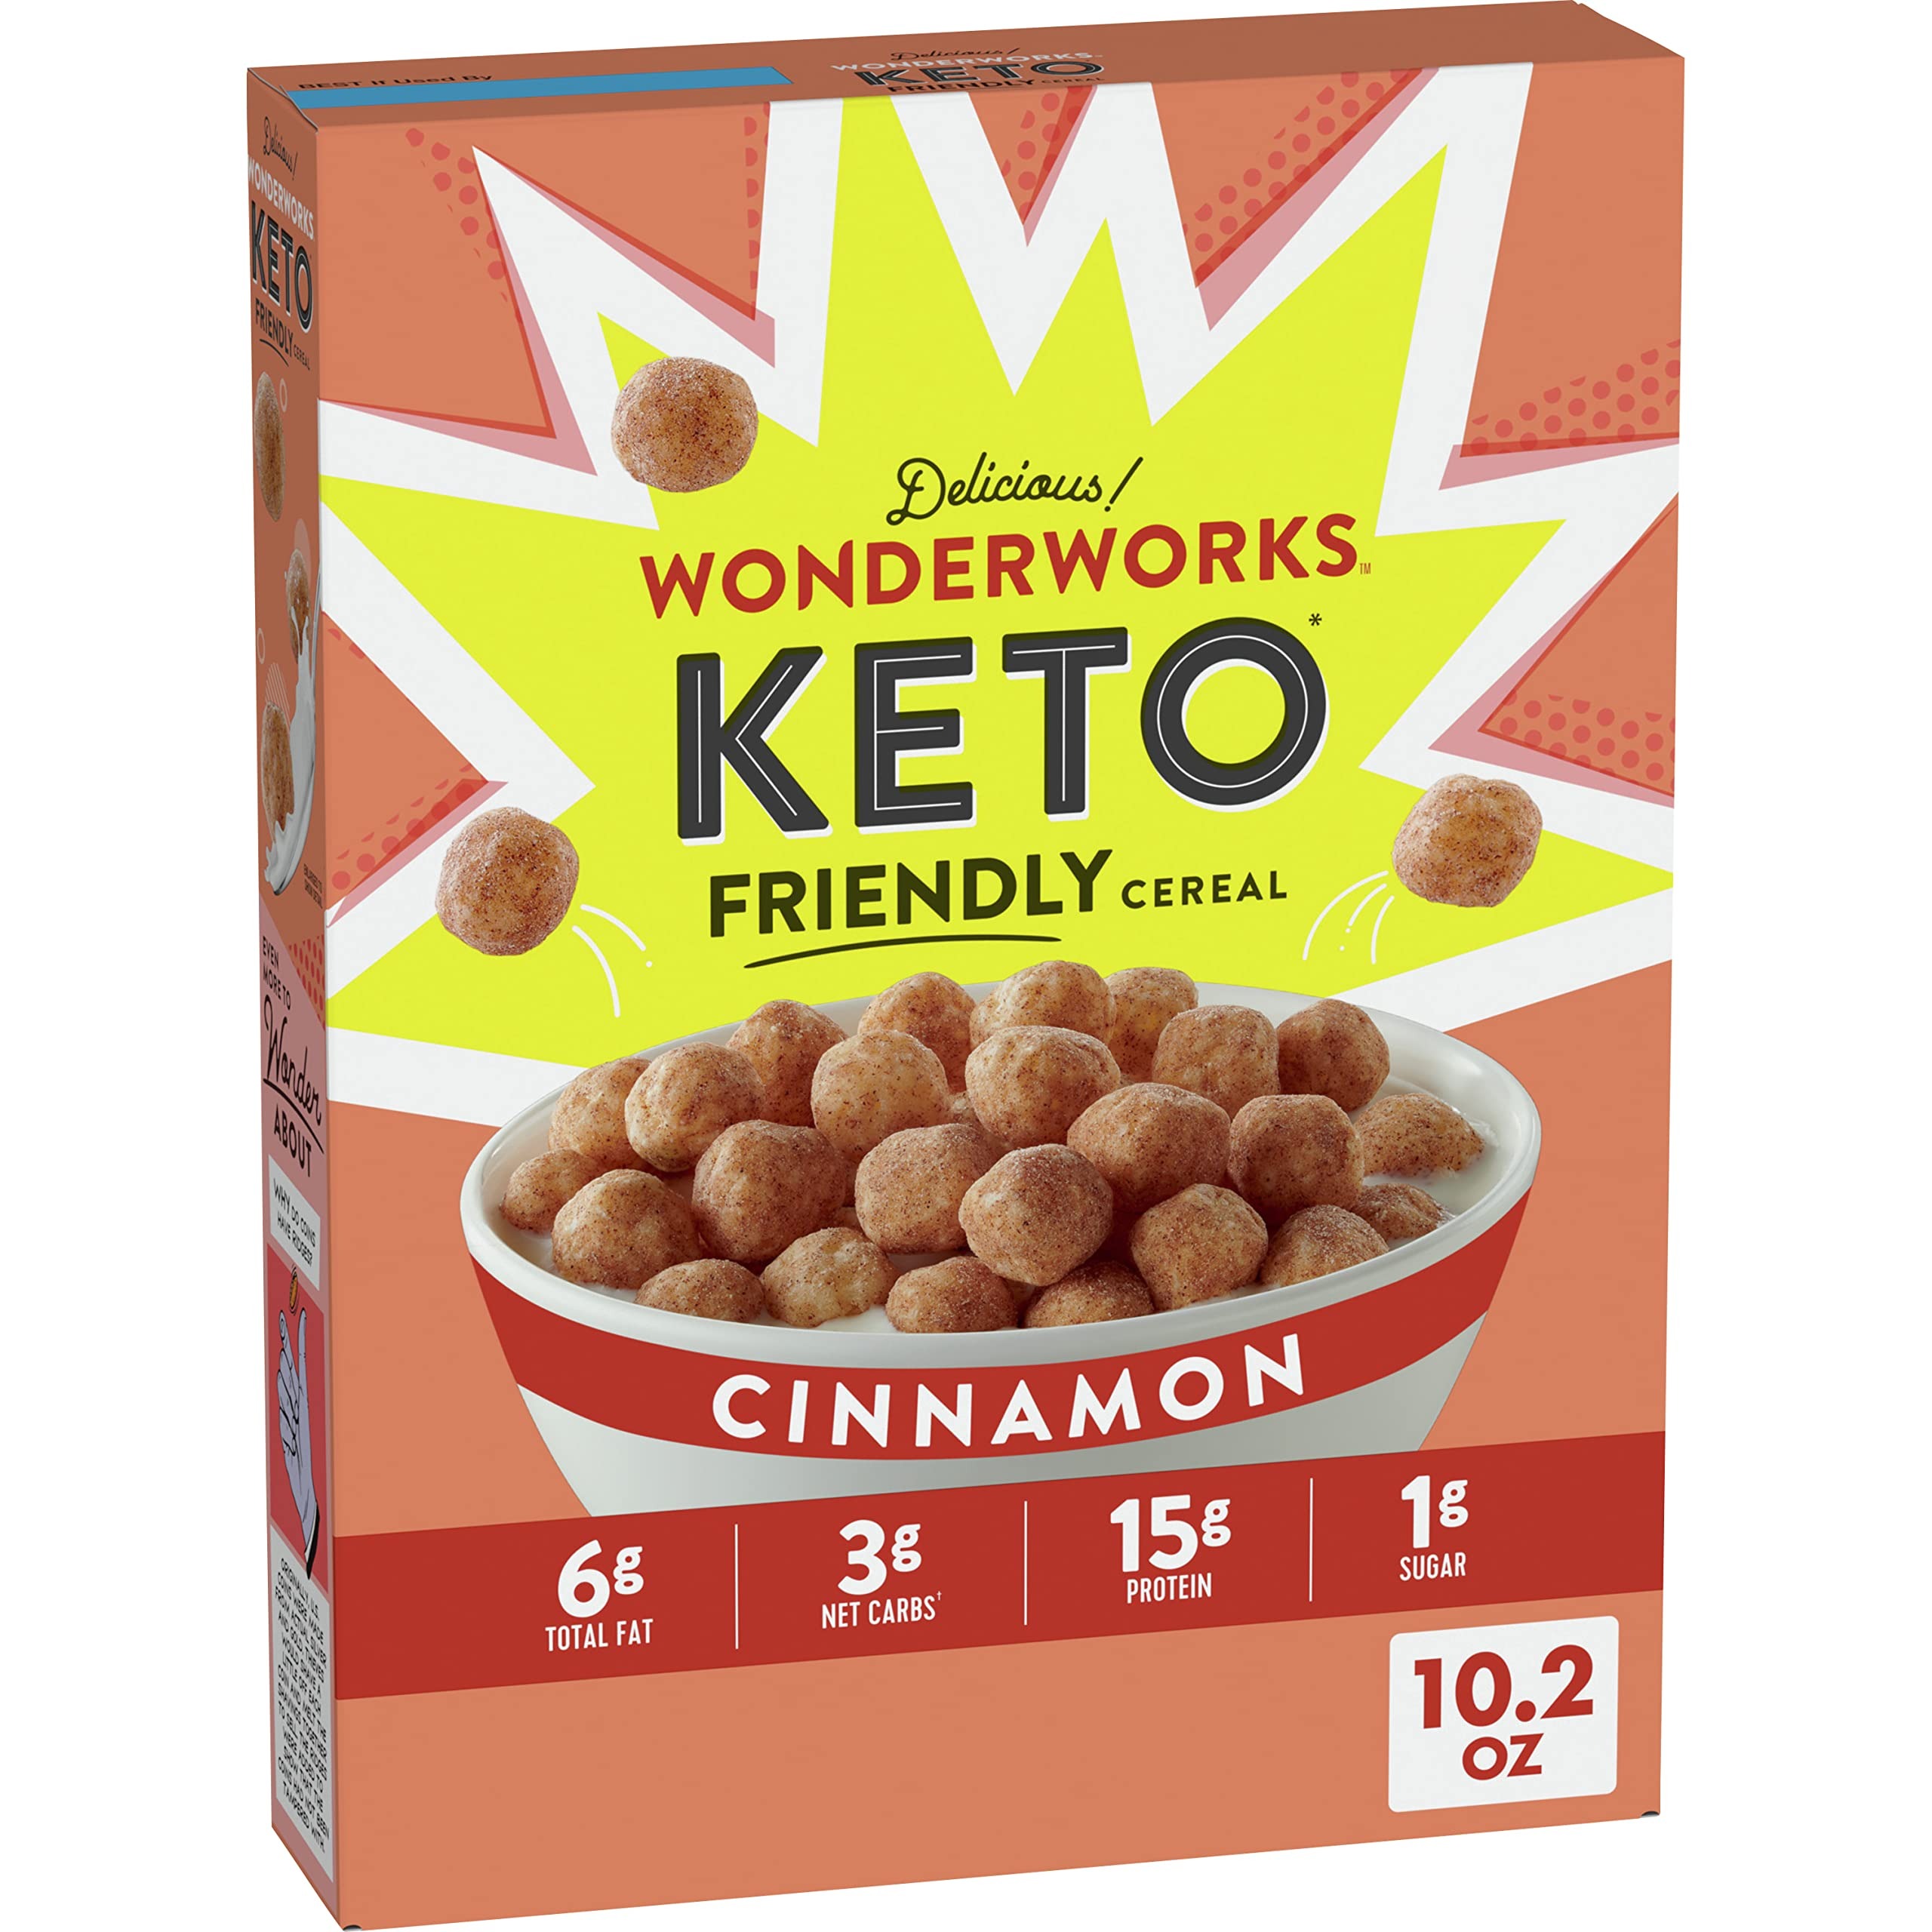
Item Name: Wonderworks Keto Friendly Breakfast Cereal, Keto Friendly Snack, 1g sugar, 10.2 oz
Bullet Point 1: Wonderworks is adding fun to keto meal prep, bringing the wonder of the breakfast cereal experience you loved as a kid back with the macros you’re looking for today
Bullet Point 2: Keto friendly cinnamon cereal with one gram of sugar per serving (always consult your physician before starting an eating plan that involves the regular consumption of high fat foods)
Bullet Point 3: High protein cereal with three net carbs per serving (3g Net Carbs = 17g Total Carbs -5g Fiber -5g Sugar Alcohol -4g Allulose)
Bullet Point 4: Whether in a bowl with milk or dairy-free milk alternative, in a keto recipe or thrown in a keto snack mix, Wonderworks can help you stay on track from morning to night
Bullet Point 5: Contains one 10.2 ounce box of Cinnamon Wonderworks Keto Friendly Cereal
Value: 10.2
Unit: Ounce

Price: 13.08